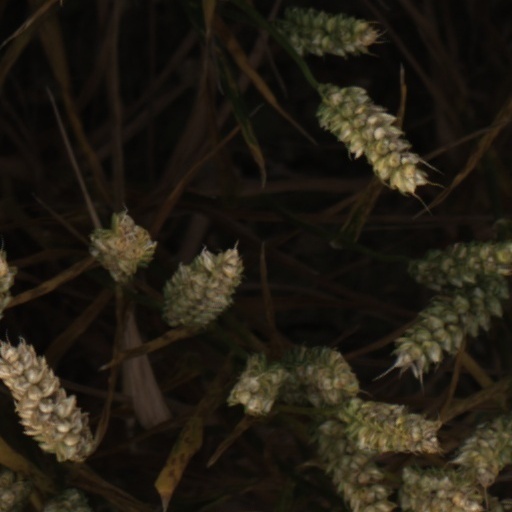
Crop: wheat